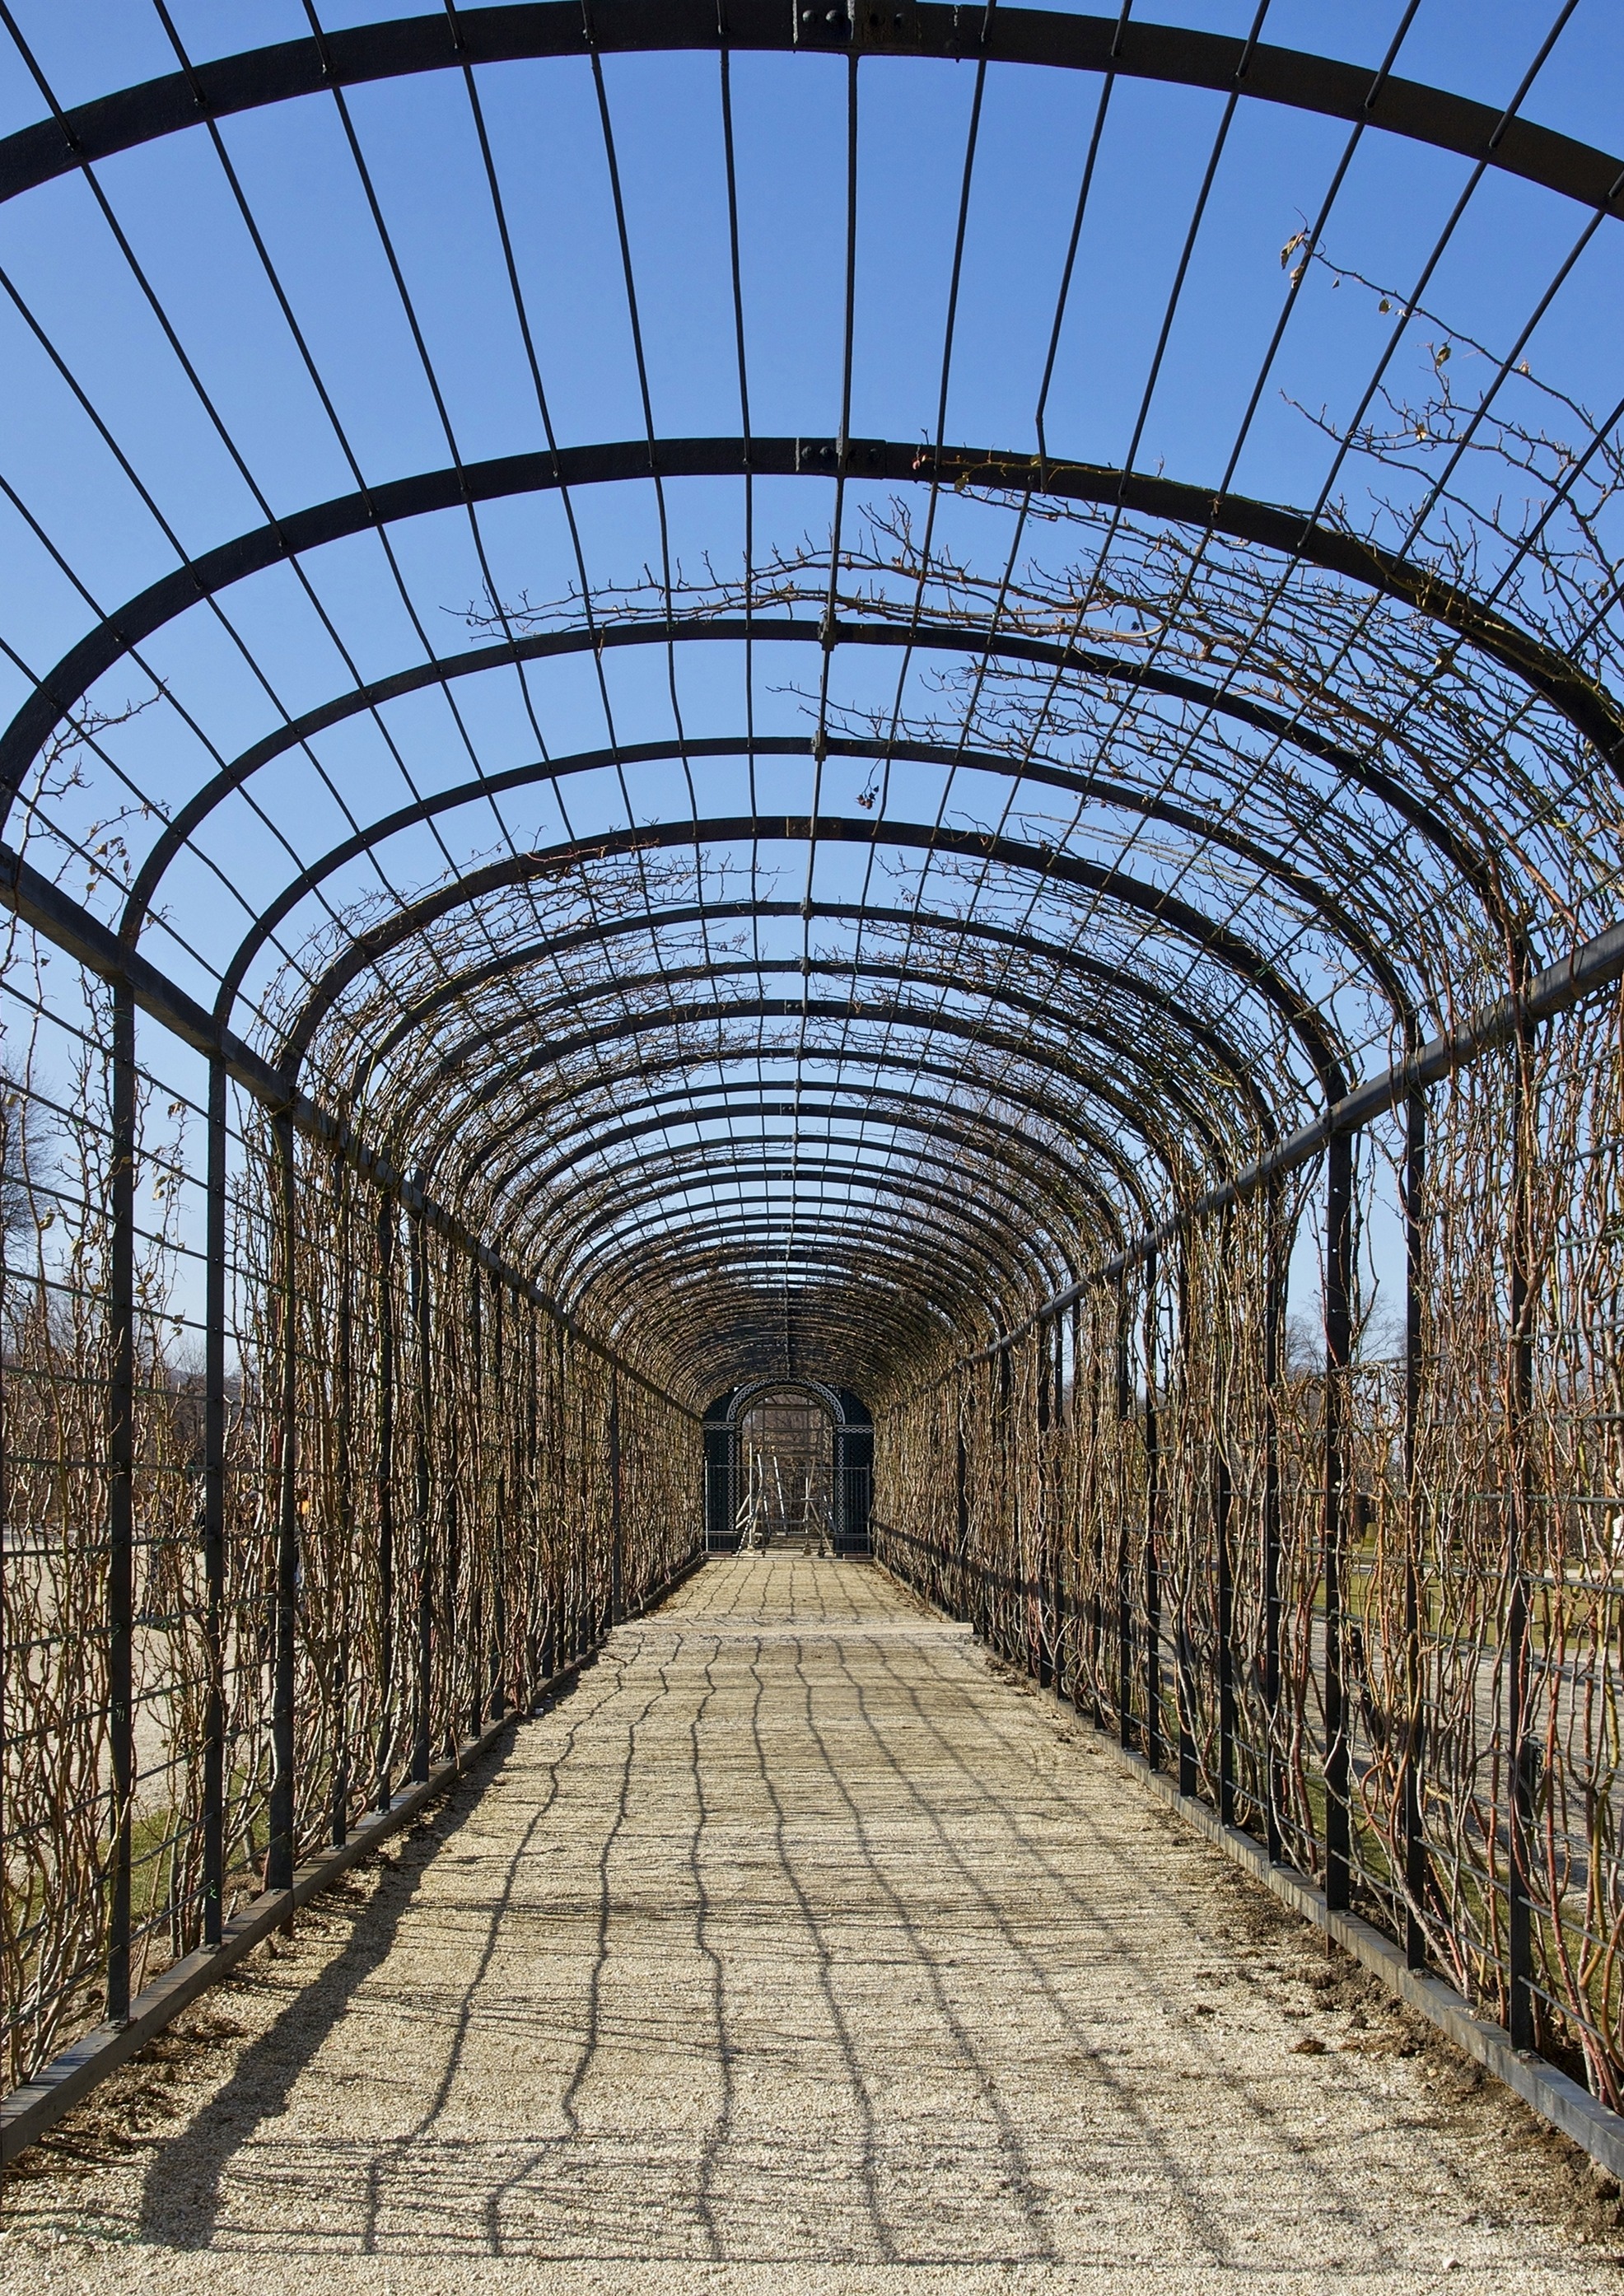
path, architecture, bridge, countryside, sidewalk, country, walkway, arch, line, canopy, ivy, garden, plants, austria, outside, symmetry, privy, beautiful, urban area, outdoor structure